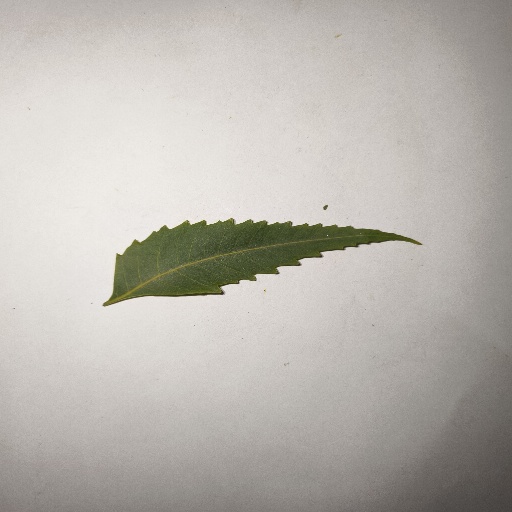
Species: Neem
Leaf condition: Healthy Leaf